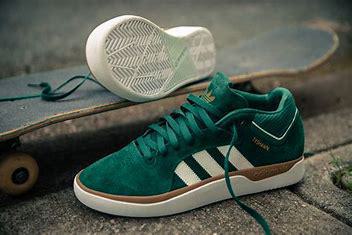
Brand: Adidas
Model: Tyshawn